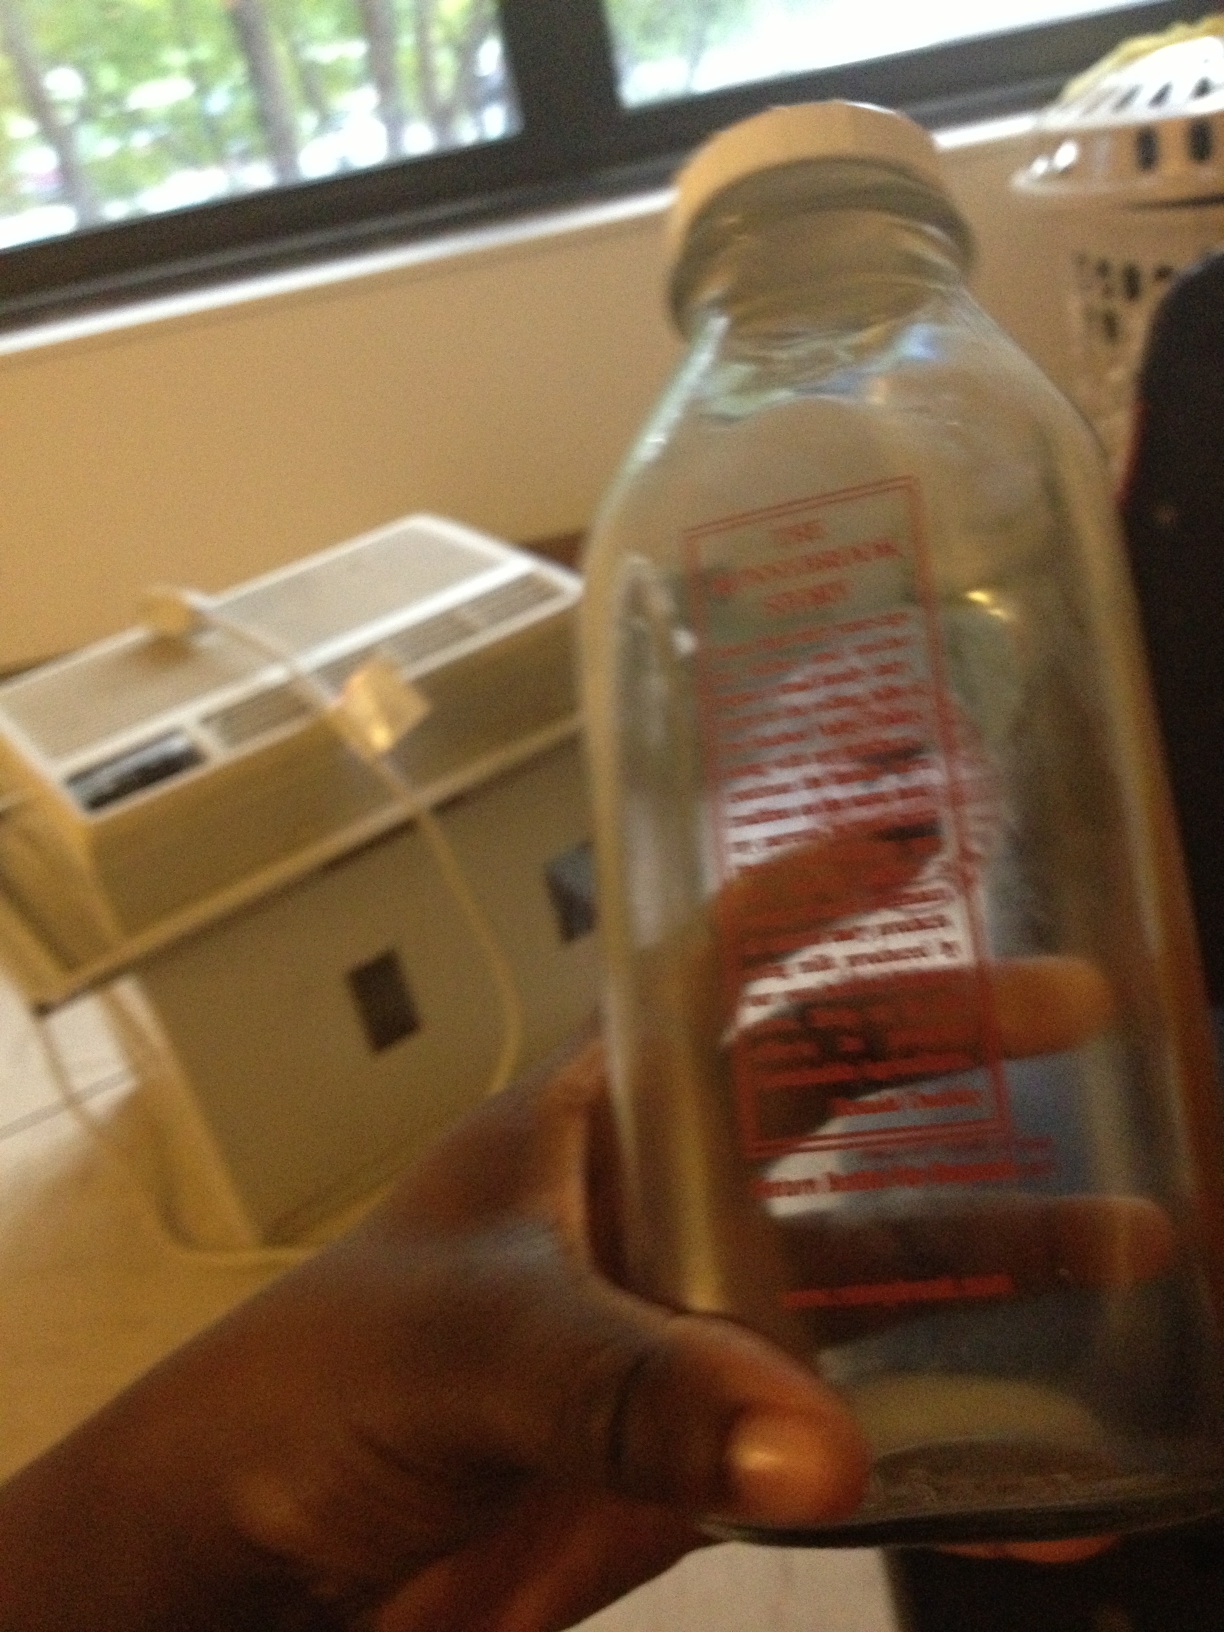Question: What does this bottle say?
Answer: unanswerable